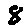
Label: 8